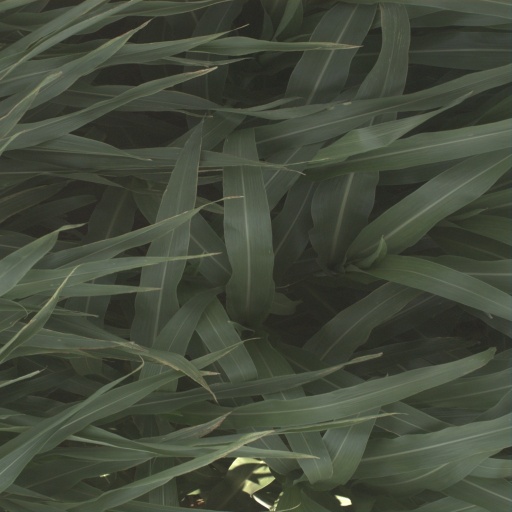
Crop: sorghum